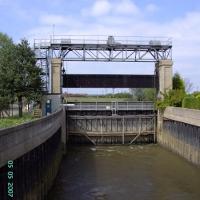
Weather: sun or clear